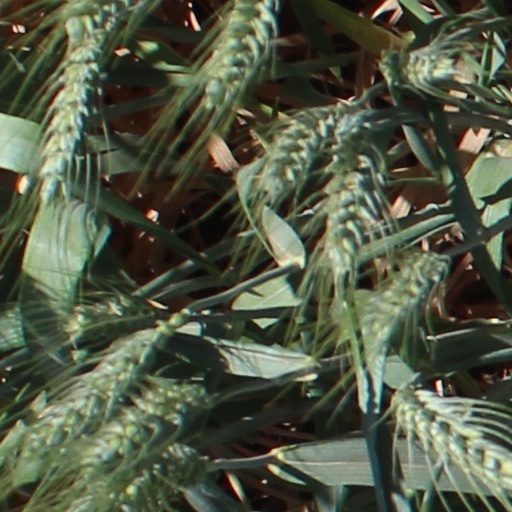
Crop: wheat